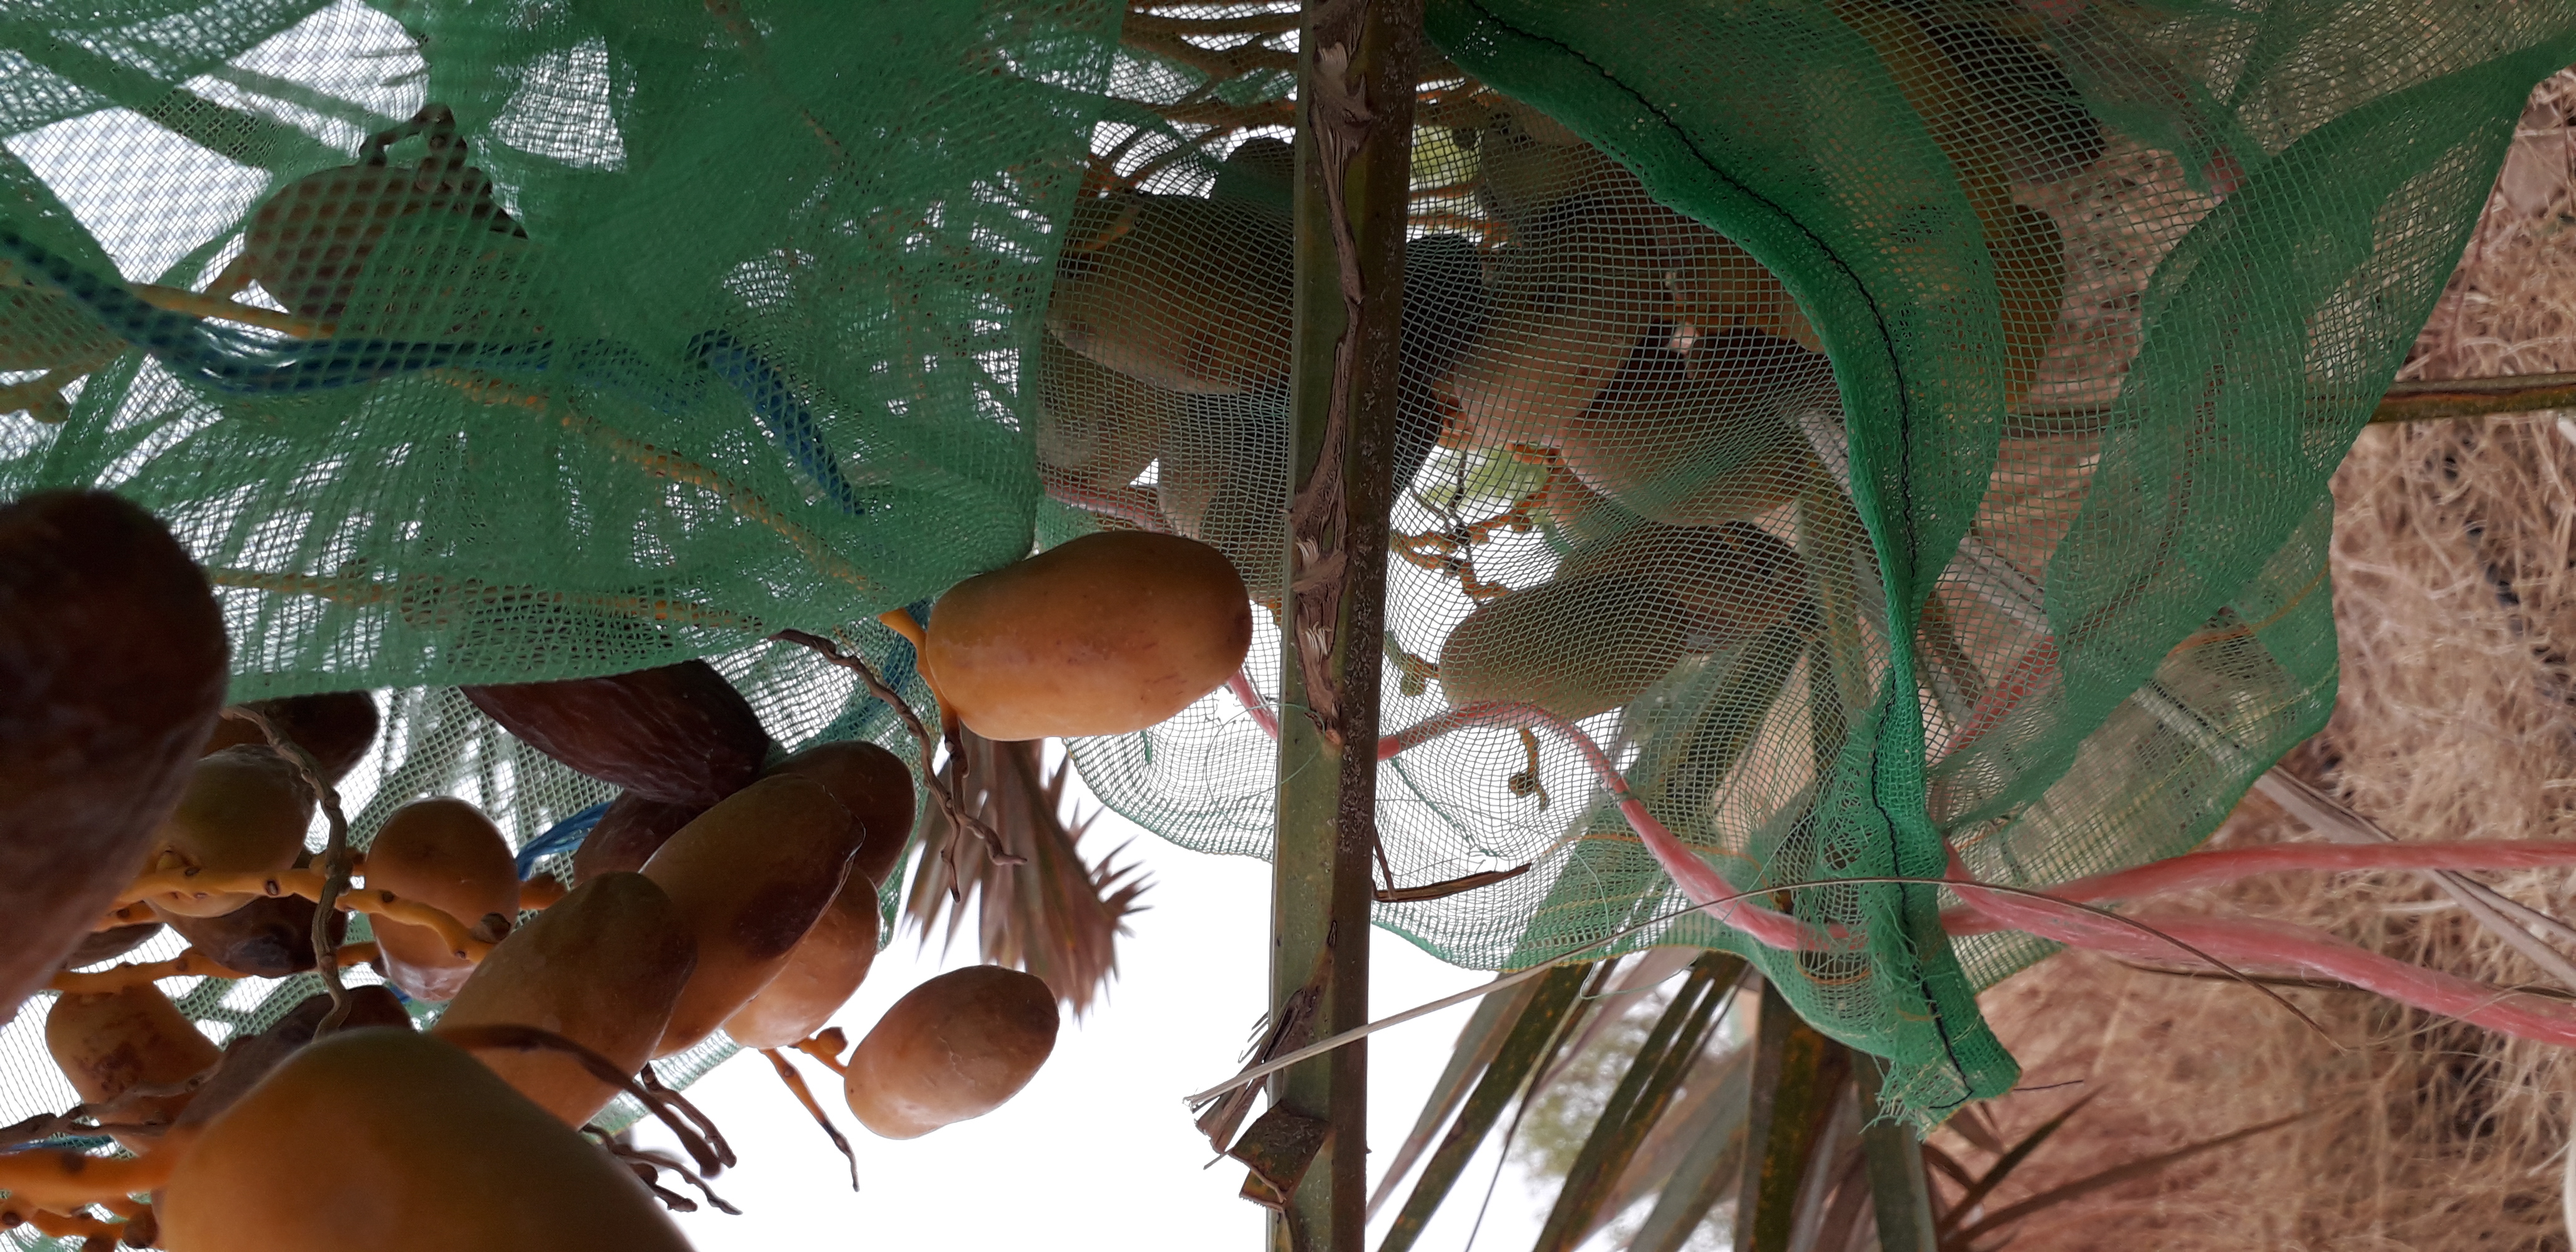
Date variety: Boumajhoul